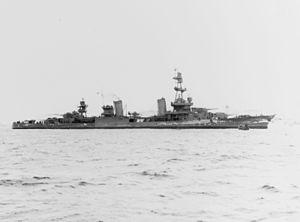
L'USS Salt Lake City est un croiseur lourd de classe Pensacola en service dans l'US Navy de 1929 à 1947.
La dénomination de croiseur lourd est communément employée à partir de 1930 et jusqu'à la fin de la Seconde Guerre mondiale pour désigner un croiseur, c'est-à-dire un navire principalement armé de canons, d'un déplacement supérieur à 1 850 tonnes, et inférieur à 10 000 tonnes conformément au traité de Washington et dont l'artillerie principale avait un calibre supérieur à 155 mm, et au plus égal à 203 mm, conformément au traité naval de Londres. Si la distinction entre croiseur lourd et croiseur léger a ainsi été claire pendant quelques années, l'apparition, après 1935, des « grands croiseurs légers », déplaçant 10 000 tonnes, et armés de dix à quinze canons de 152 ou 155 mm, tirant jusqu'à 8 à 10 coups par minute, avec des blindages de ceinture de plus de 100 mm, a sérieusement contribué à brouiller les catégories.
La bataille des îles Komandorski est une bataille navale de la Seconde Guerre mondiale opposant l'US Navy à la Marine impériale japonaise dans la mer de Béring dans l'extrême nord du Pacifique, au large des îles Komandorski. Ce fut l'un des engagements navals les plus inhabituels de cette guerre, aucun appui aérien ou sous-marin n'intervenant dans le combat entre les deux flottes. Si aucune ne l'emporta, la victoire stratégique revint aux Américains avec le retrait de la flotte japonaise et l'abandon du ravitaillement des deux îles aléoutiennes occupées par des navires de surface.